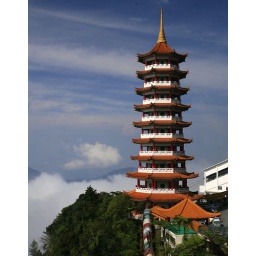
Pagoda in the clear sky